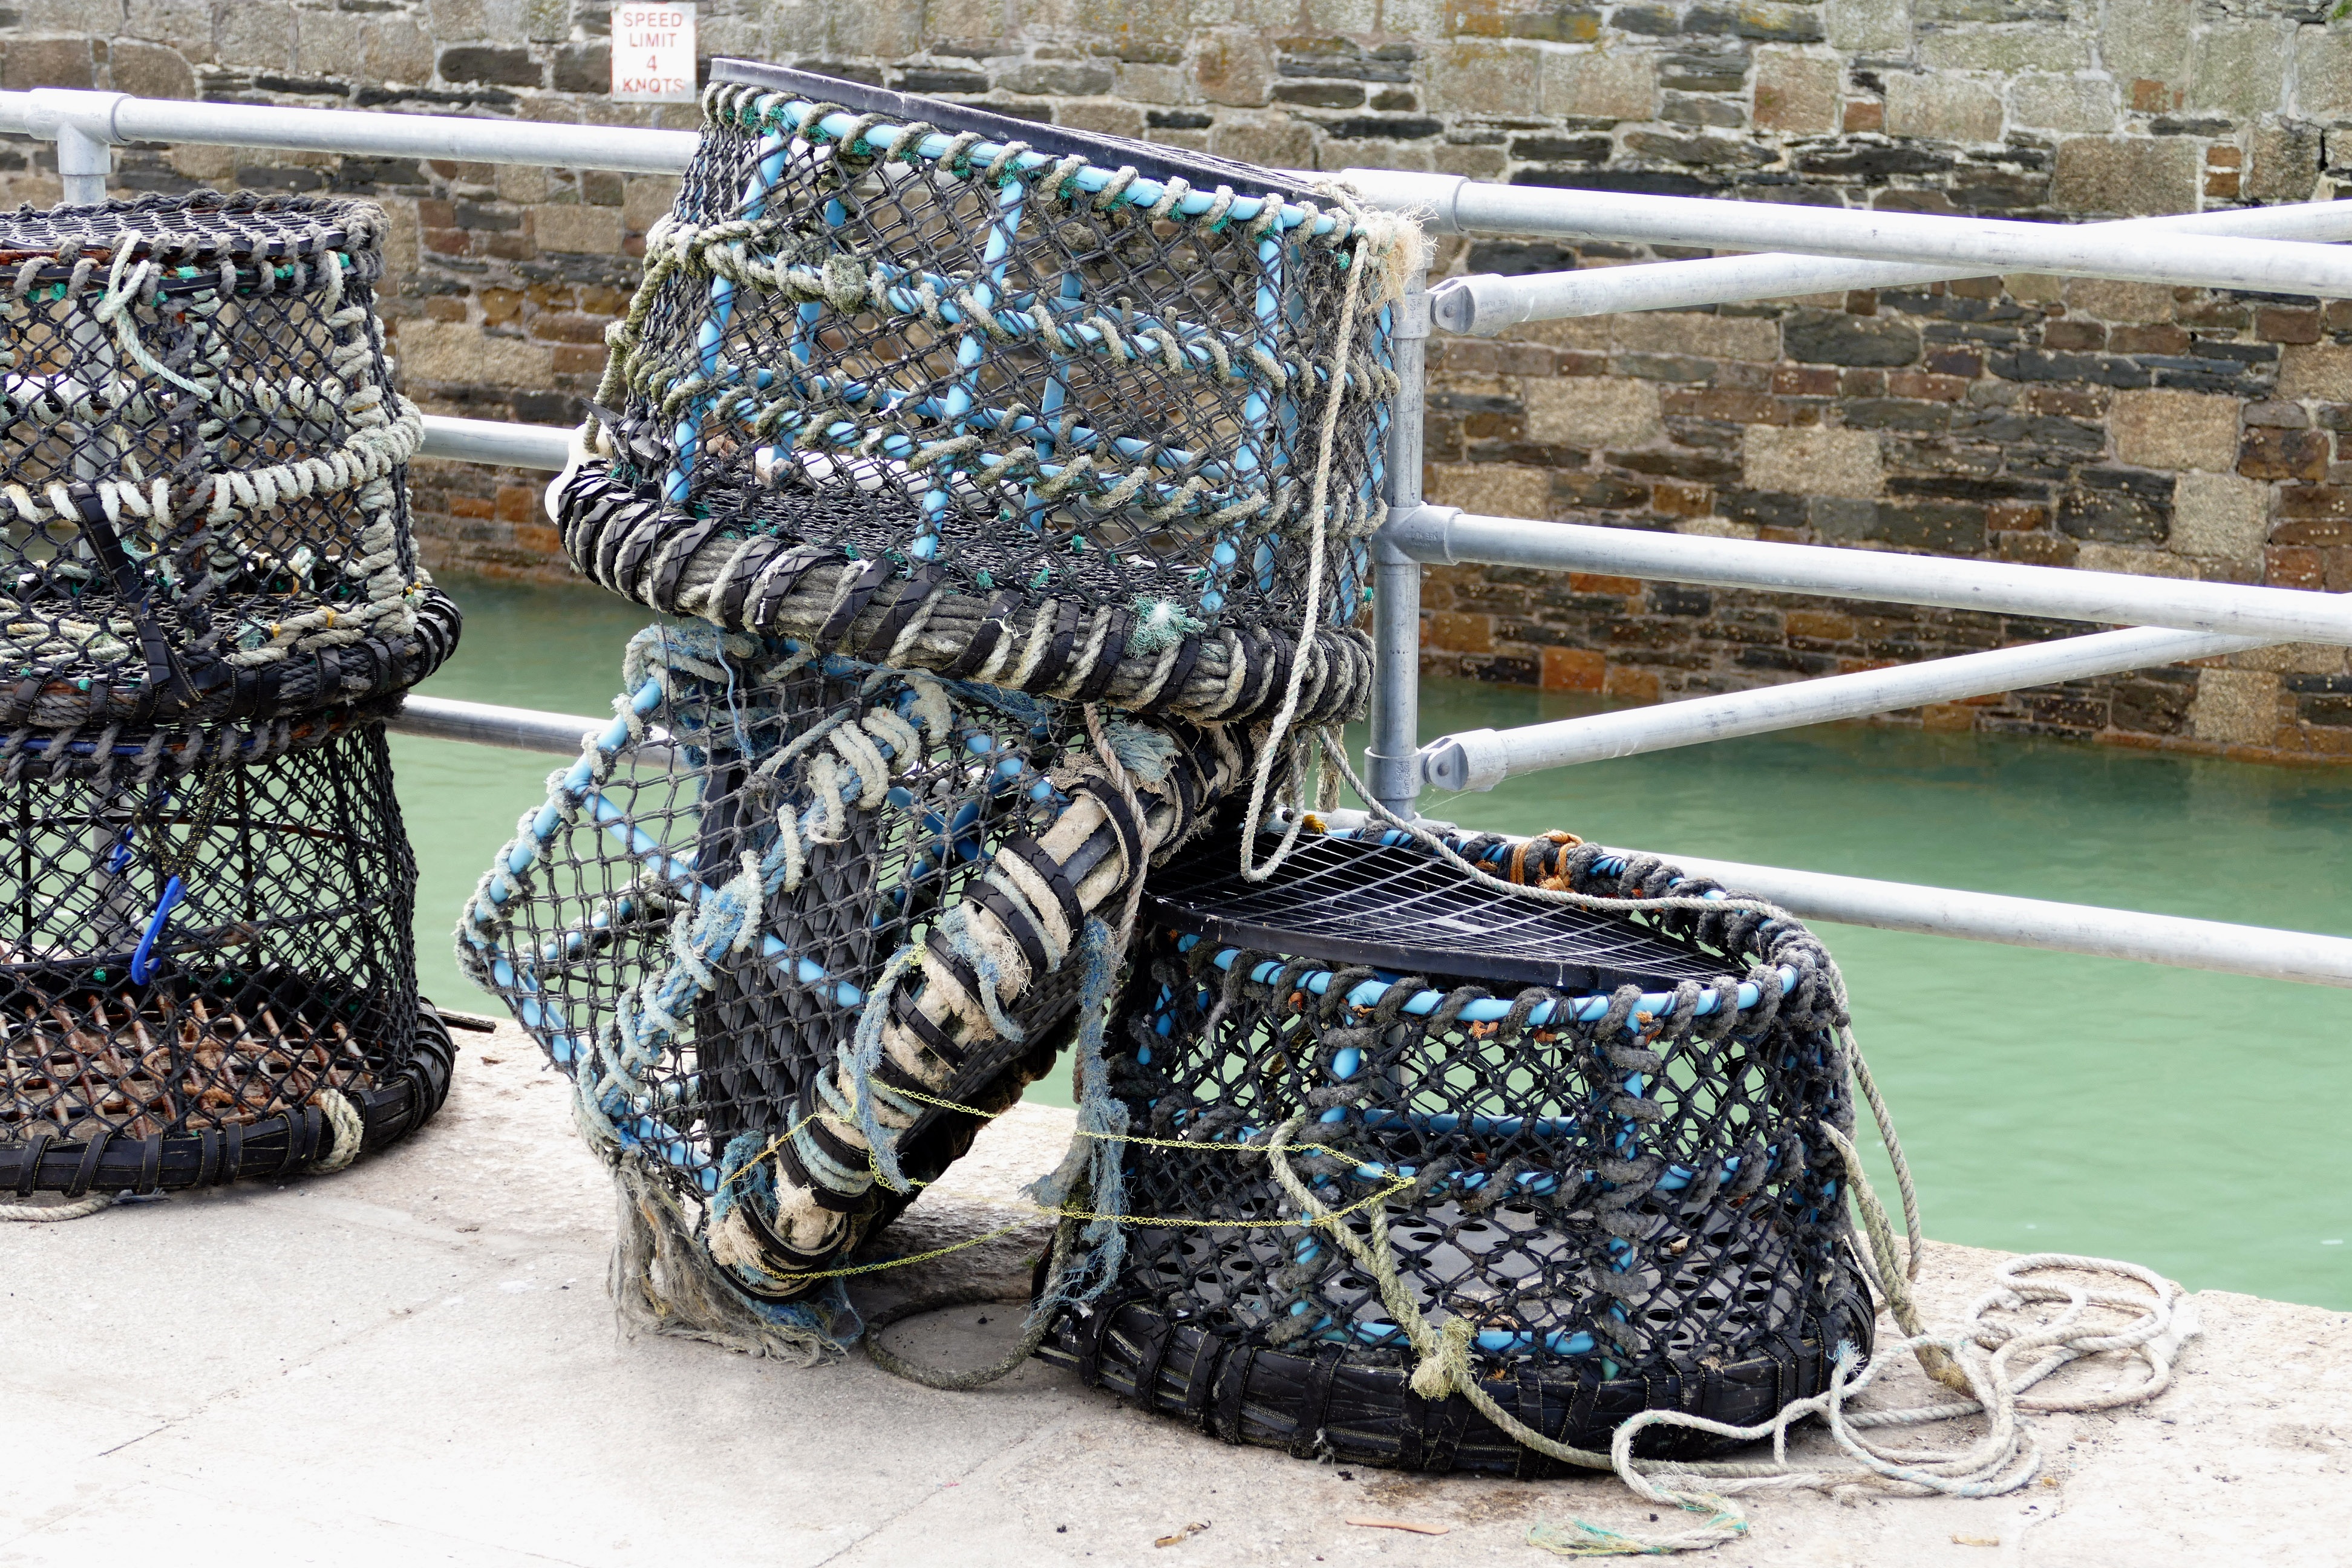
sea, coast, water, nature, ocean, rope, sky, sunset, white, sport, boat, boy, animal, summer, pattern, line, food, equipment, tranquil, tropical, fishing, fisherman, peaceful, calm, float, fish, leisure, material, fishnet, activity, knitting, textile, art, messy, design, footwear, crabs, netting, maritime, nets, catch, nobody, fishing net, crabbing